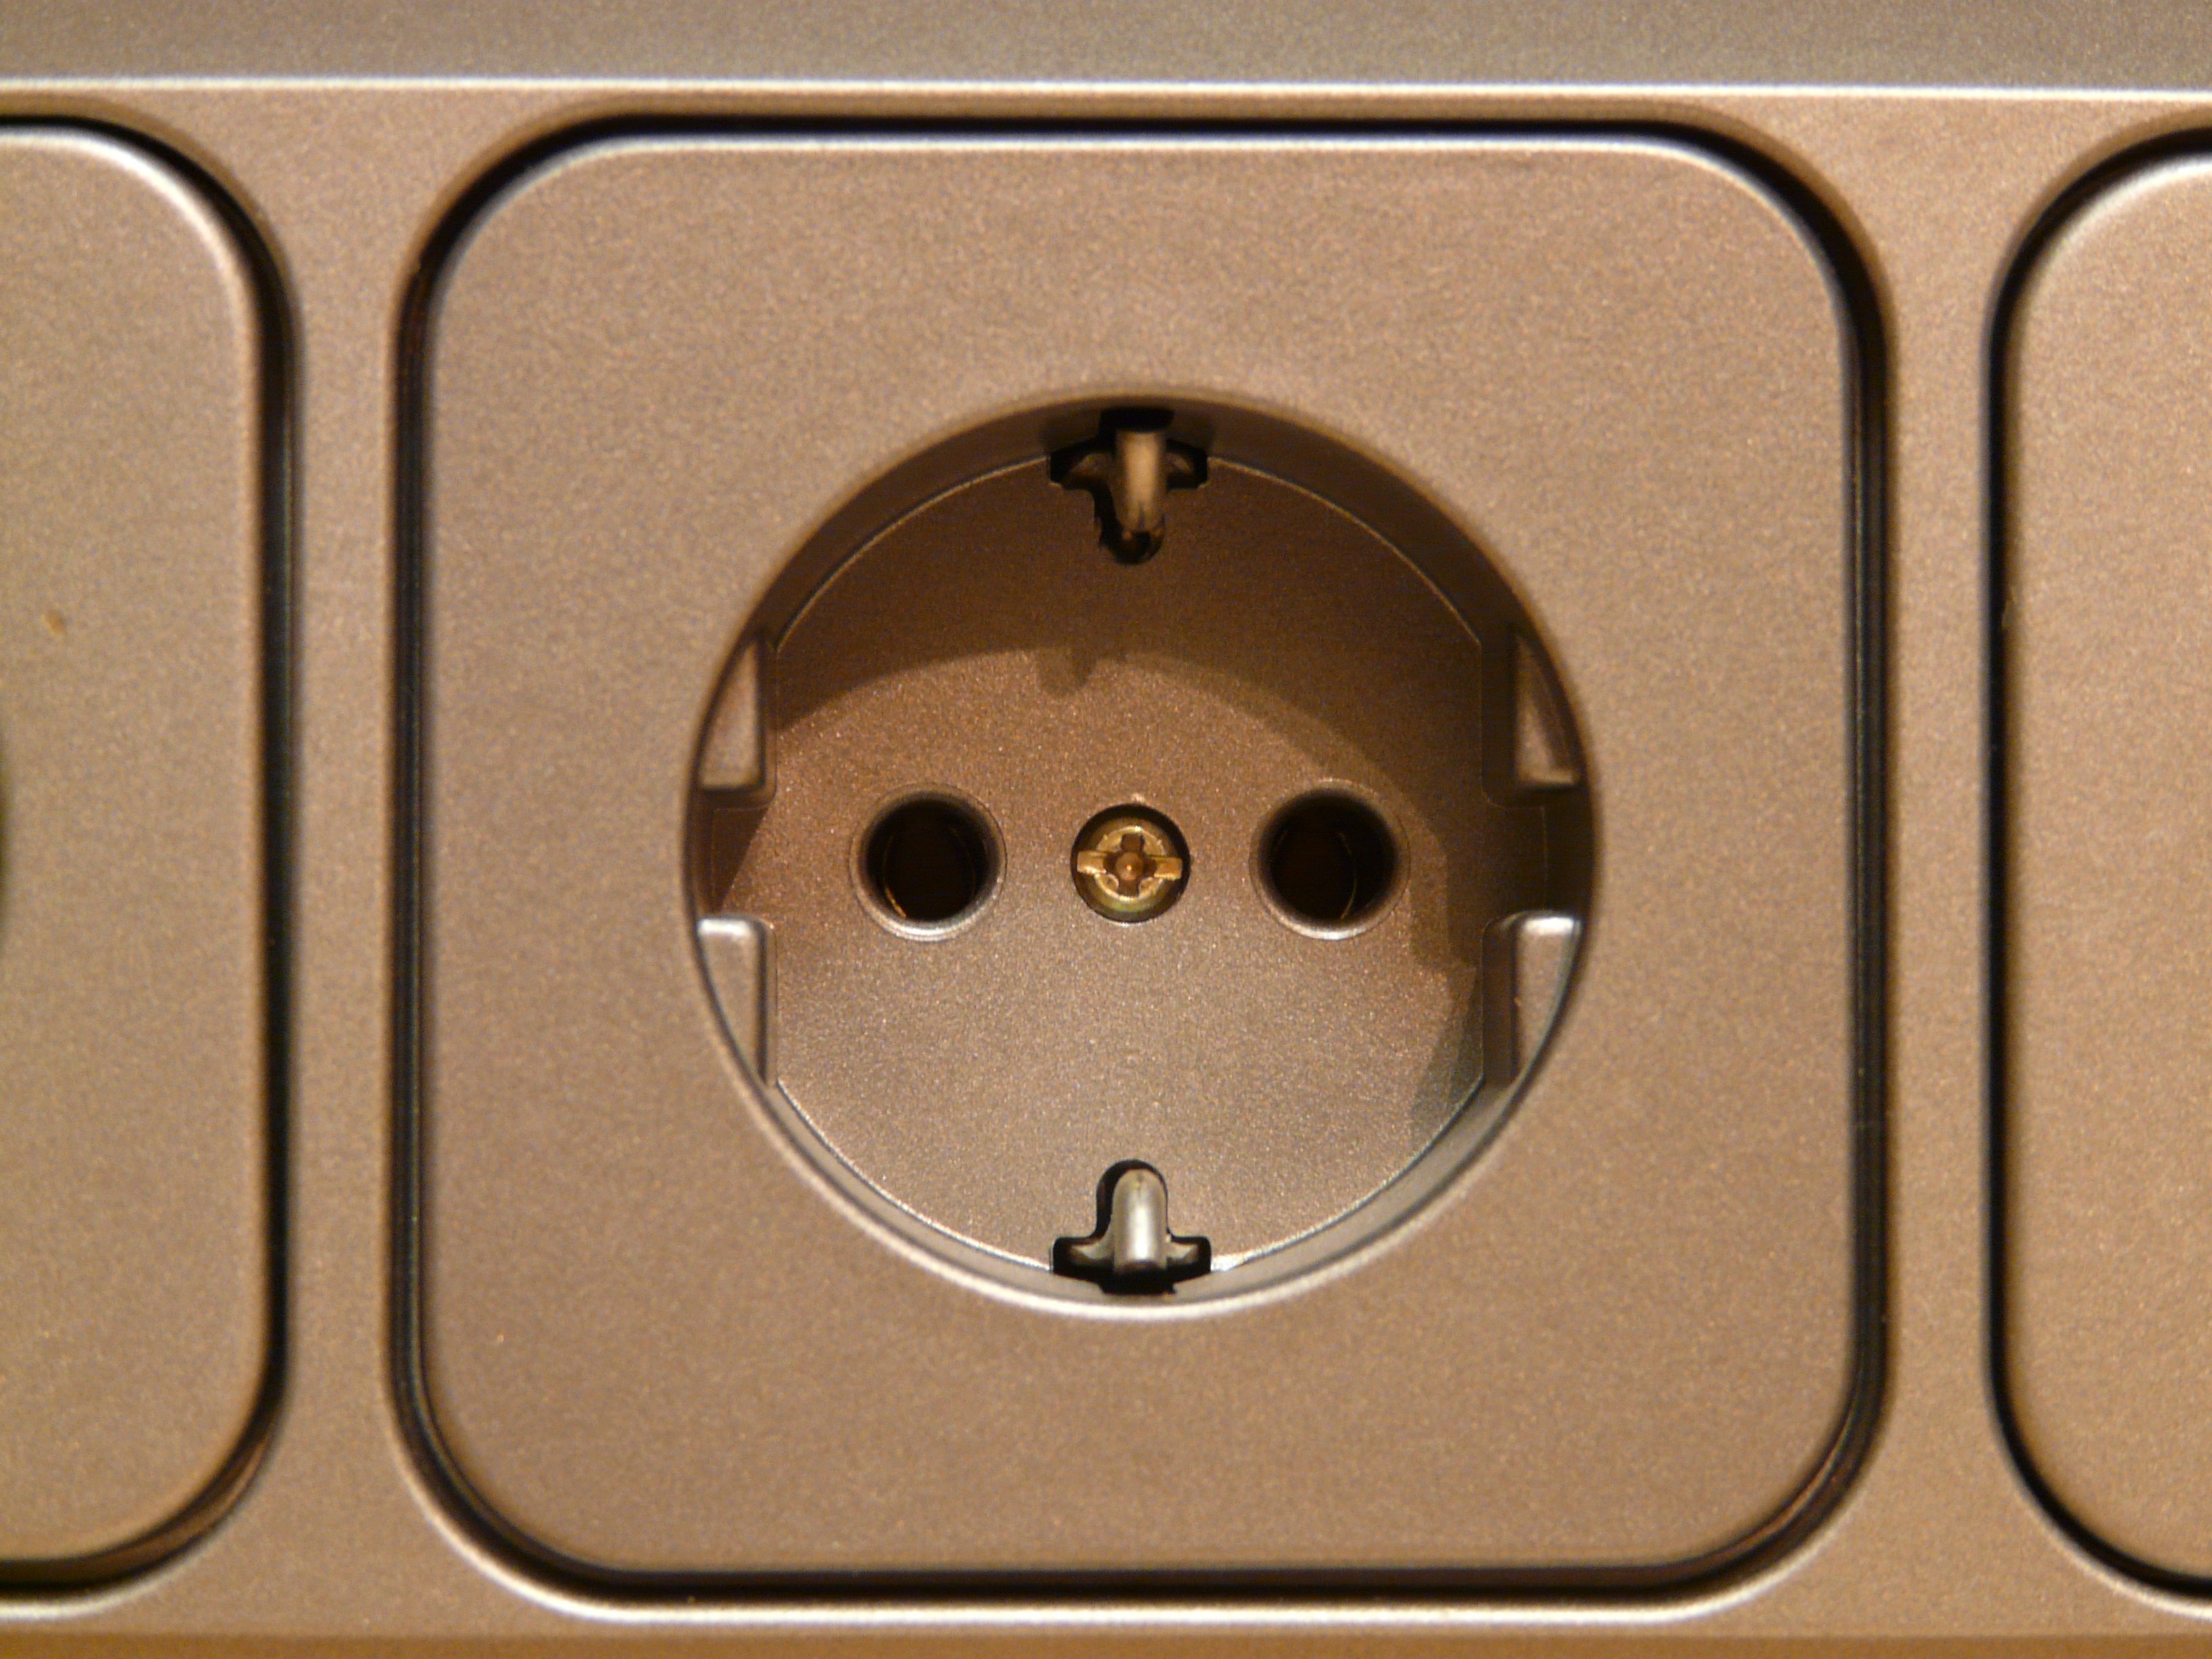
technology, line, power line, electricity, energy, current, electronics, socket, plug, power supply, electronic device, electronics accessory, ac power plugs and socket outlets